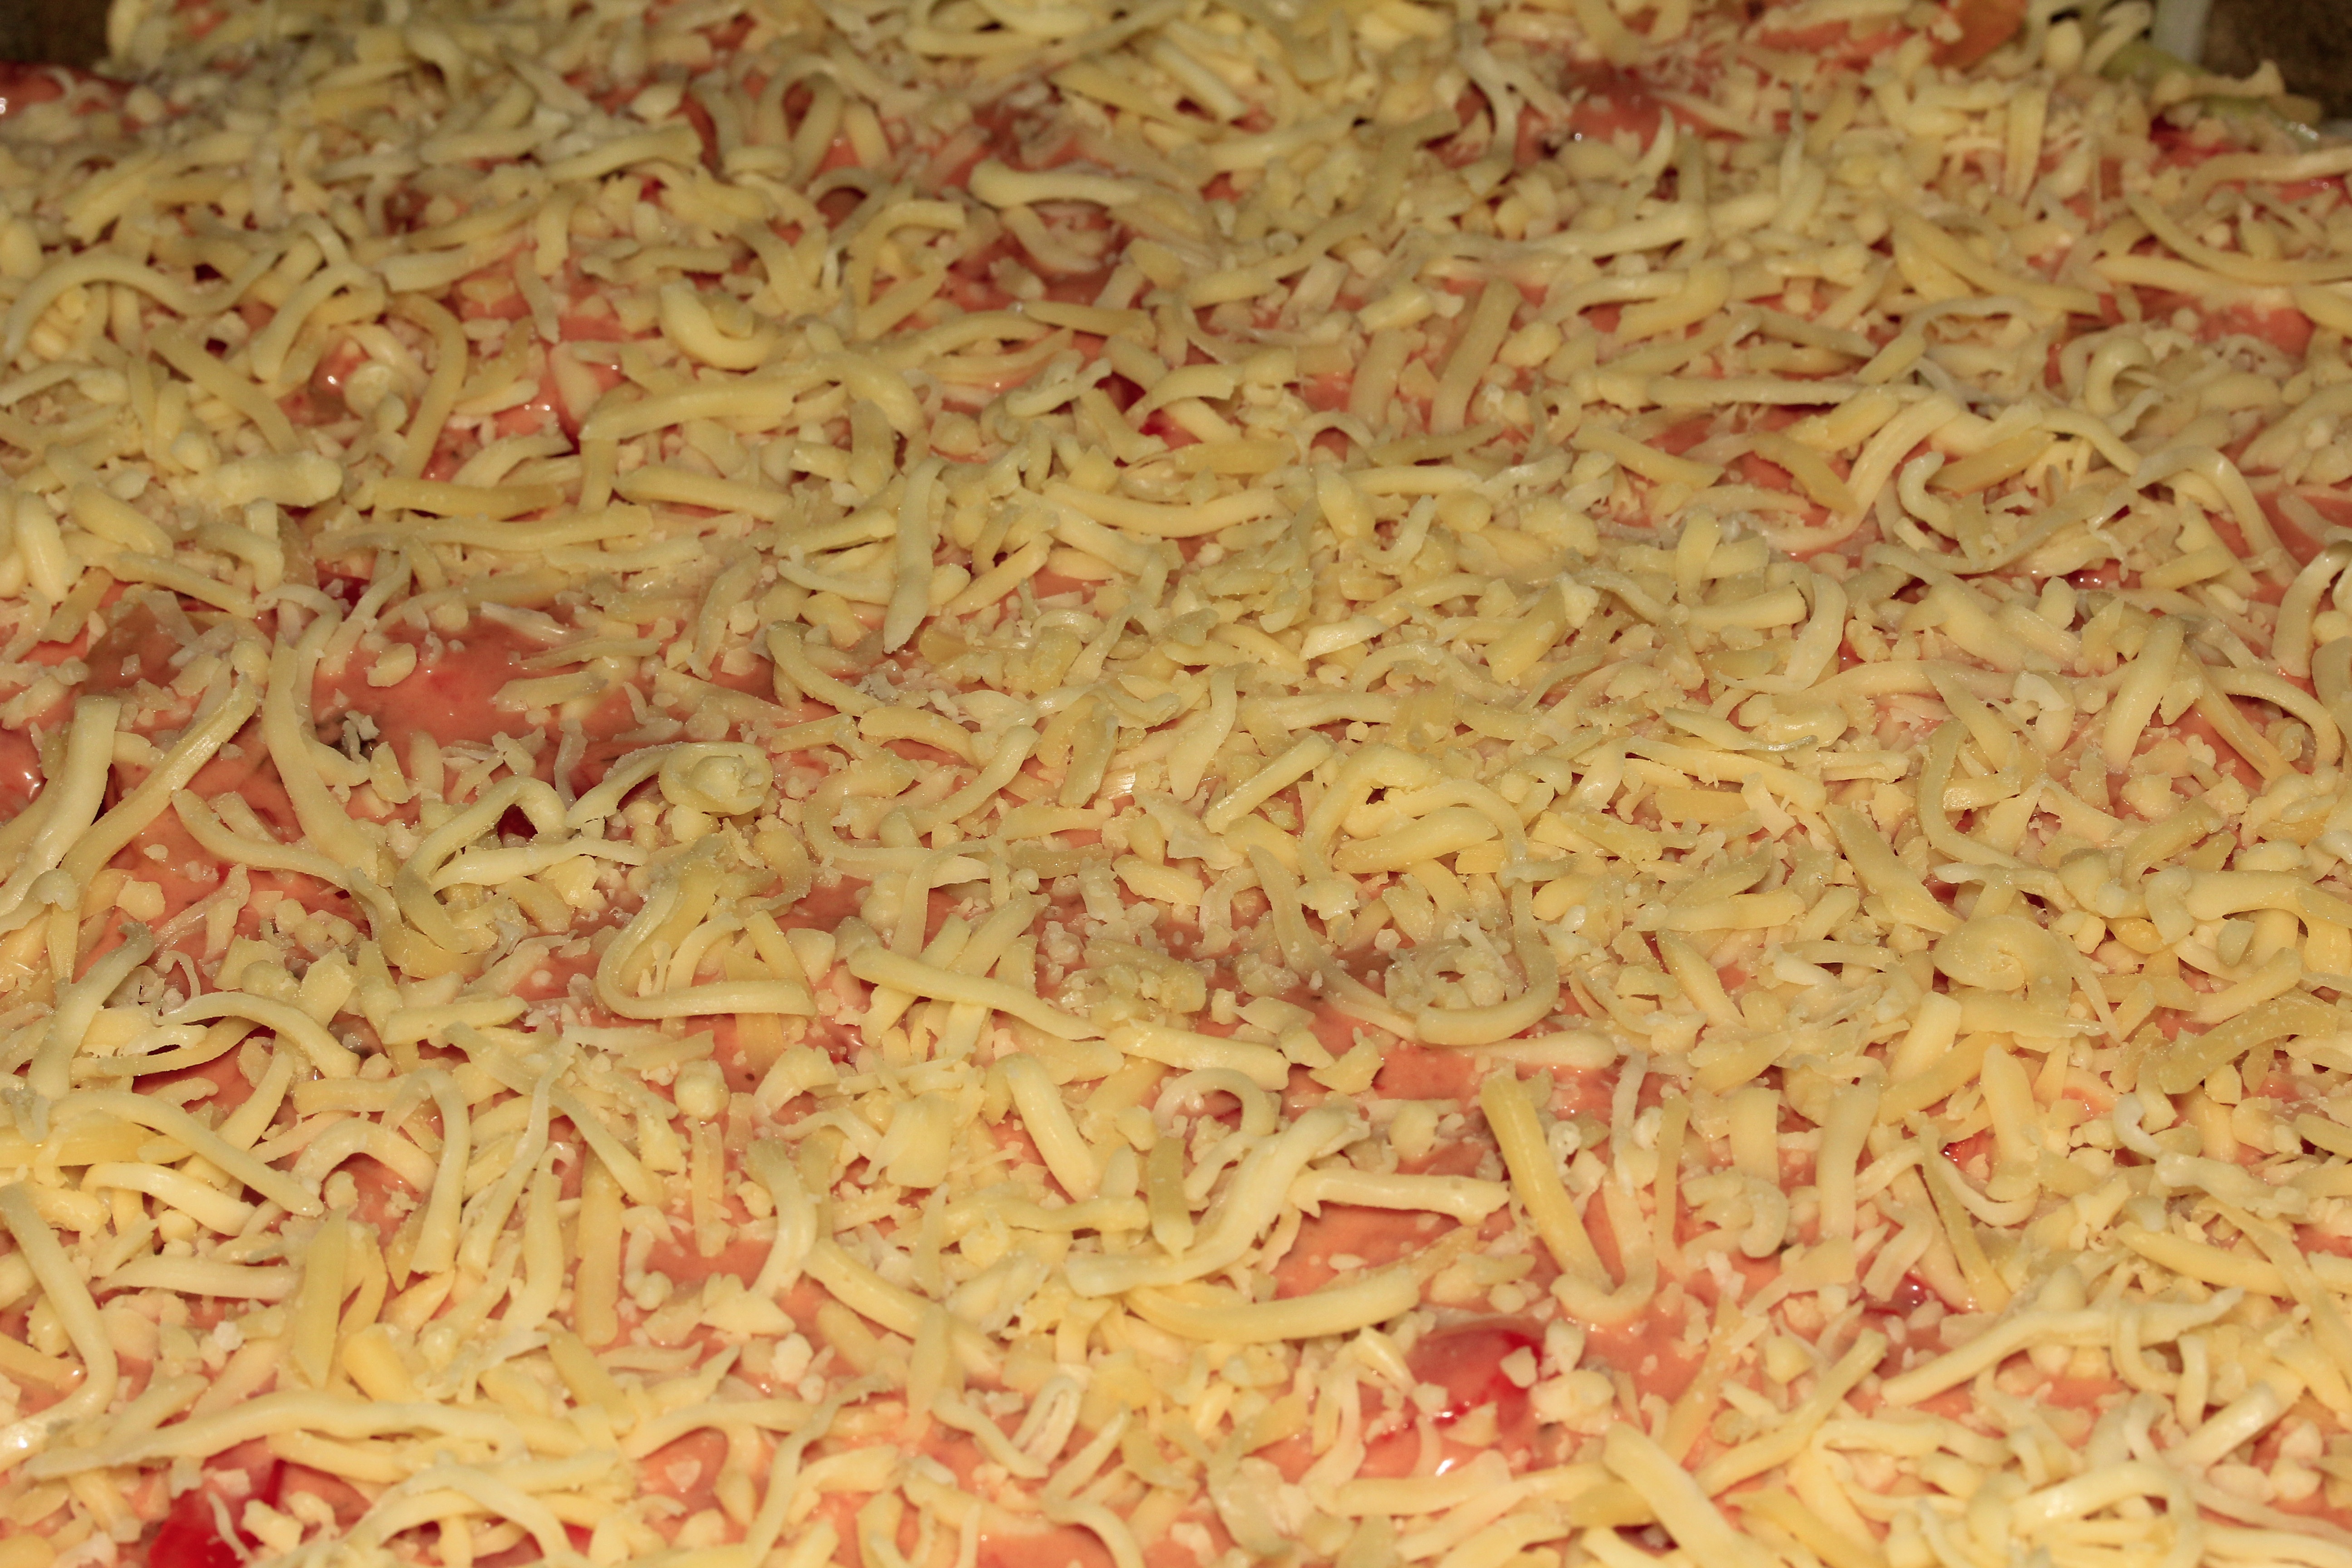
dish, food, yellow, eat, cuisine, pizza, cheese, court, spaghetti, italian food, grated, pizza cheese, zwiebelkuchen